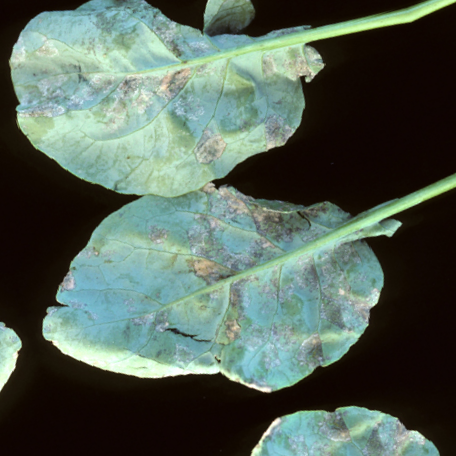
Label: Downy Mildew